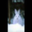
Label: rabbit